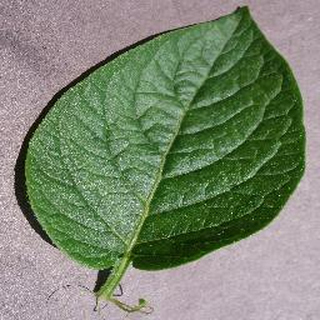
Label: healthy_potato